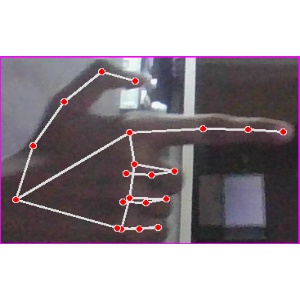
अक्षर: ब